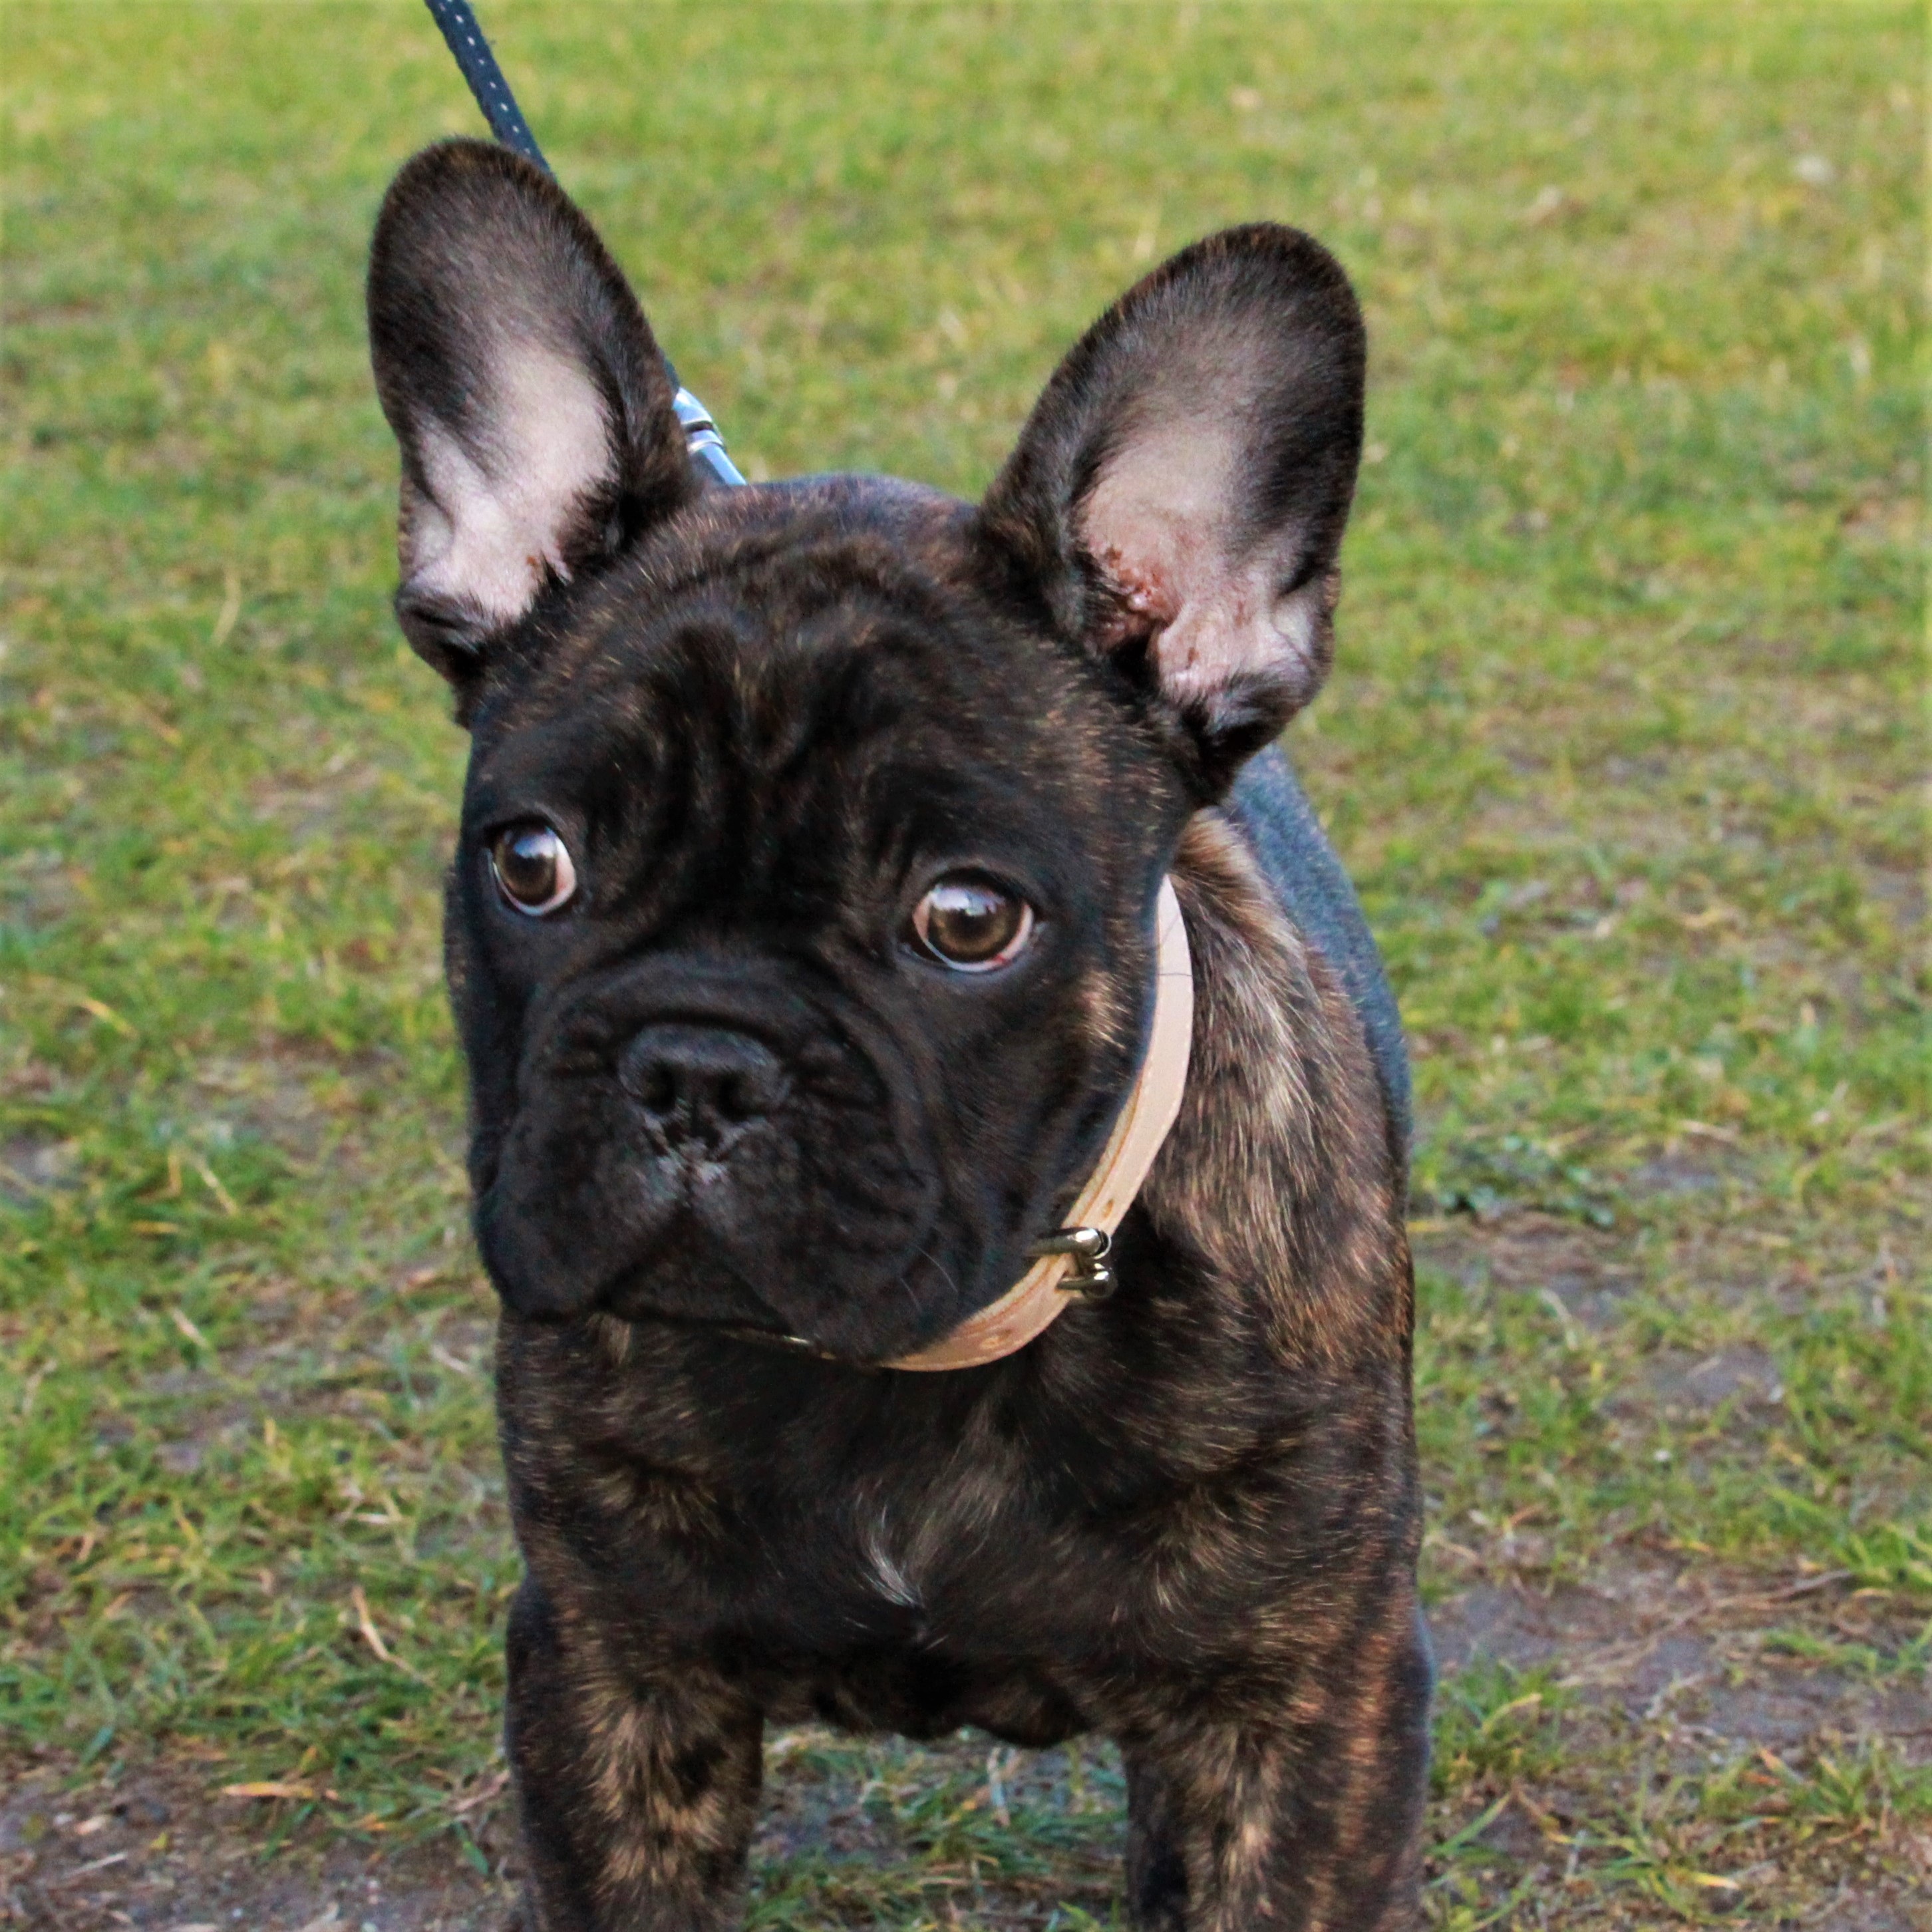
puppy, dog, pet, mammal, bulldog, vertebrate, french bulldog, dog breed, old english bulldog, dog like mammal, carnivoran, dog breed group, olde english bulldogge, toy bulldog, australian bulldog